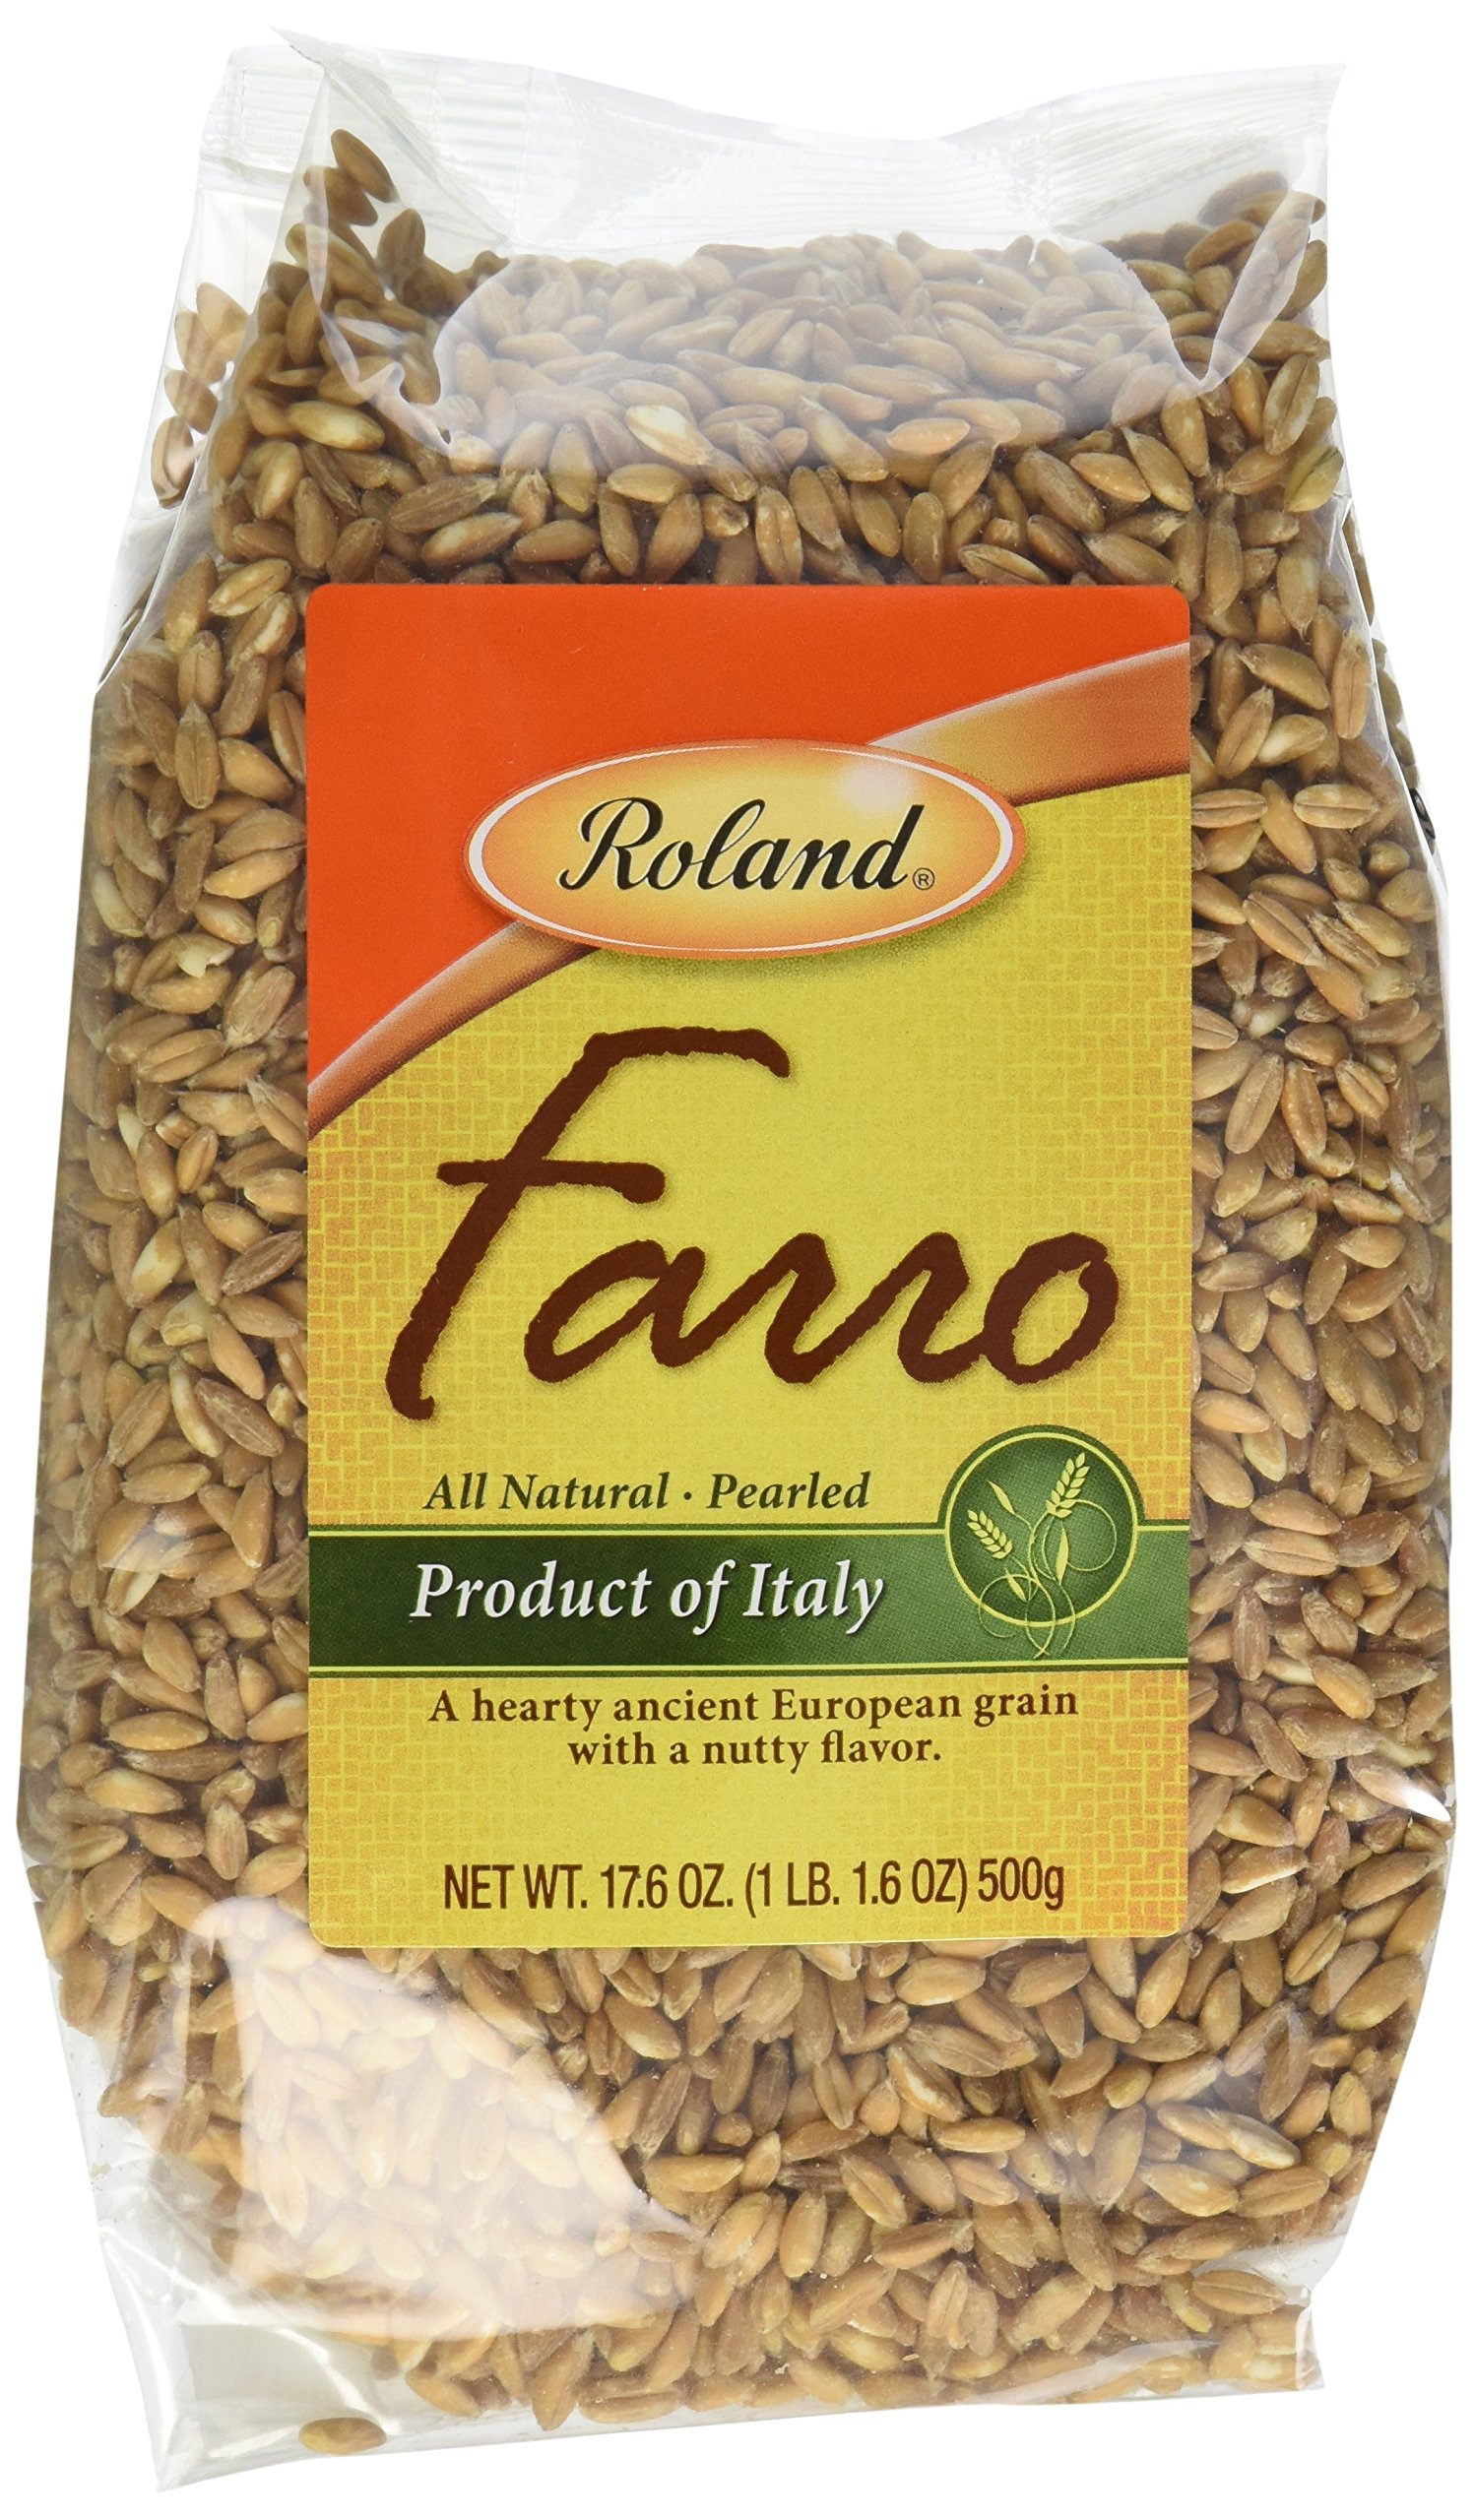
Item Name: Roland Farro, Semi Pearled, 17.6 oz
Bullet Point 1: Farro, a grain, is an unhybridized form of wheat that has a firm, chewy texture
Bullet Point 2: Cleaned and pearl shaped, farro is the first grain made from wheat, and dates back to the ancient Egyptians
Bullet Point 3: Otherwise known as emmer wheat
Bullet Point 4: Add Farro to a pot of boiling water and cook until desired doneness is reached, drain and serve
Product Description: Farro, a grain, is an unhybridized form of wheat. It has a firm, chewy texture. Cleaned and pearl shaped, Roland Farro is a product of Italy. Farro is the first grain made from wheat, and dates back to the ancient Egyptians.
Value: 17.6
Unit: Ounce

Price: 5